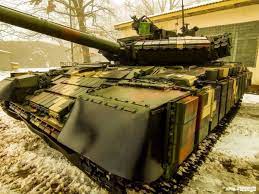
Label: Tank